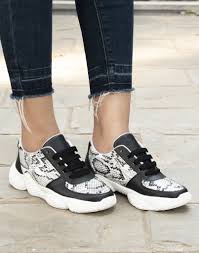
Label: Sneaker